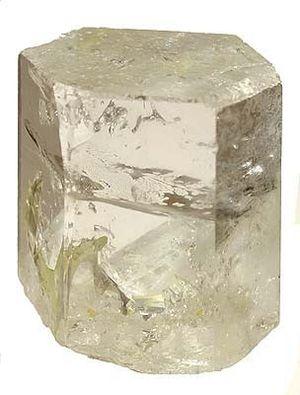
La goshénite est une variété de béryl, possédant les mêmes propriétés et provenant de beaucoup de gisements de béryl.